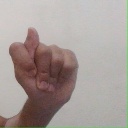
अक्षर: ट